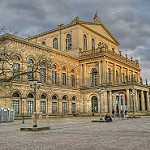
Scene: Outdoor